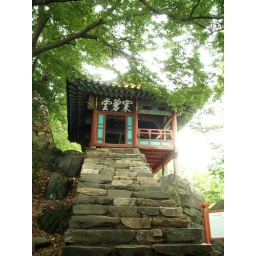
&amp;quot;Emerald water Pavilion&amp;quot;, a nice retreat by the river for scholars in the past.